Gortawee

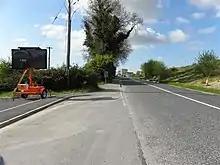
The R205 road at Gortawee, Scotchtown, Tomregan, County Cavan, Ireland, heading SSW towards Ballyconnell town.

Gortawee (also called Scotchtown) is a townland in the Parish of Tomregan, Barony of Tullyhaw, County Cavan, Ireland.